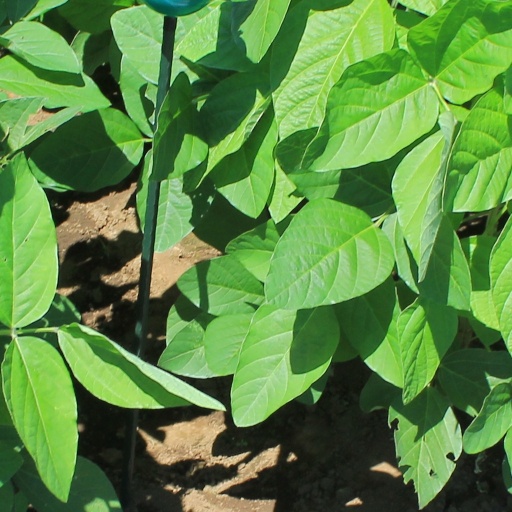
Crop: soybean